Muar (town)

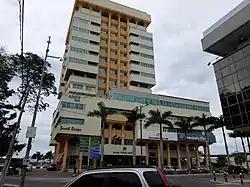
Muar Trade Centre

Besides federal roads such as Federal Route 5 that runs through Muar town centre, Muar is also accessible via the PLUS Expressway through the Tangkak (EXIT 235), Bukit Gambir (EXIT 236), Pagoh (EXIT 238) and Yong Peng (EXIT 241) interchange exits.